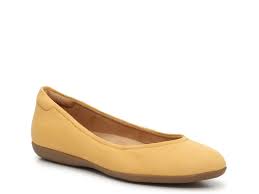
Label: Ballet Flat